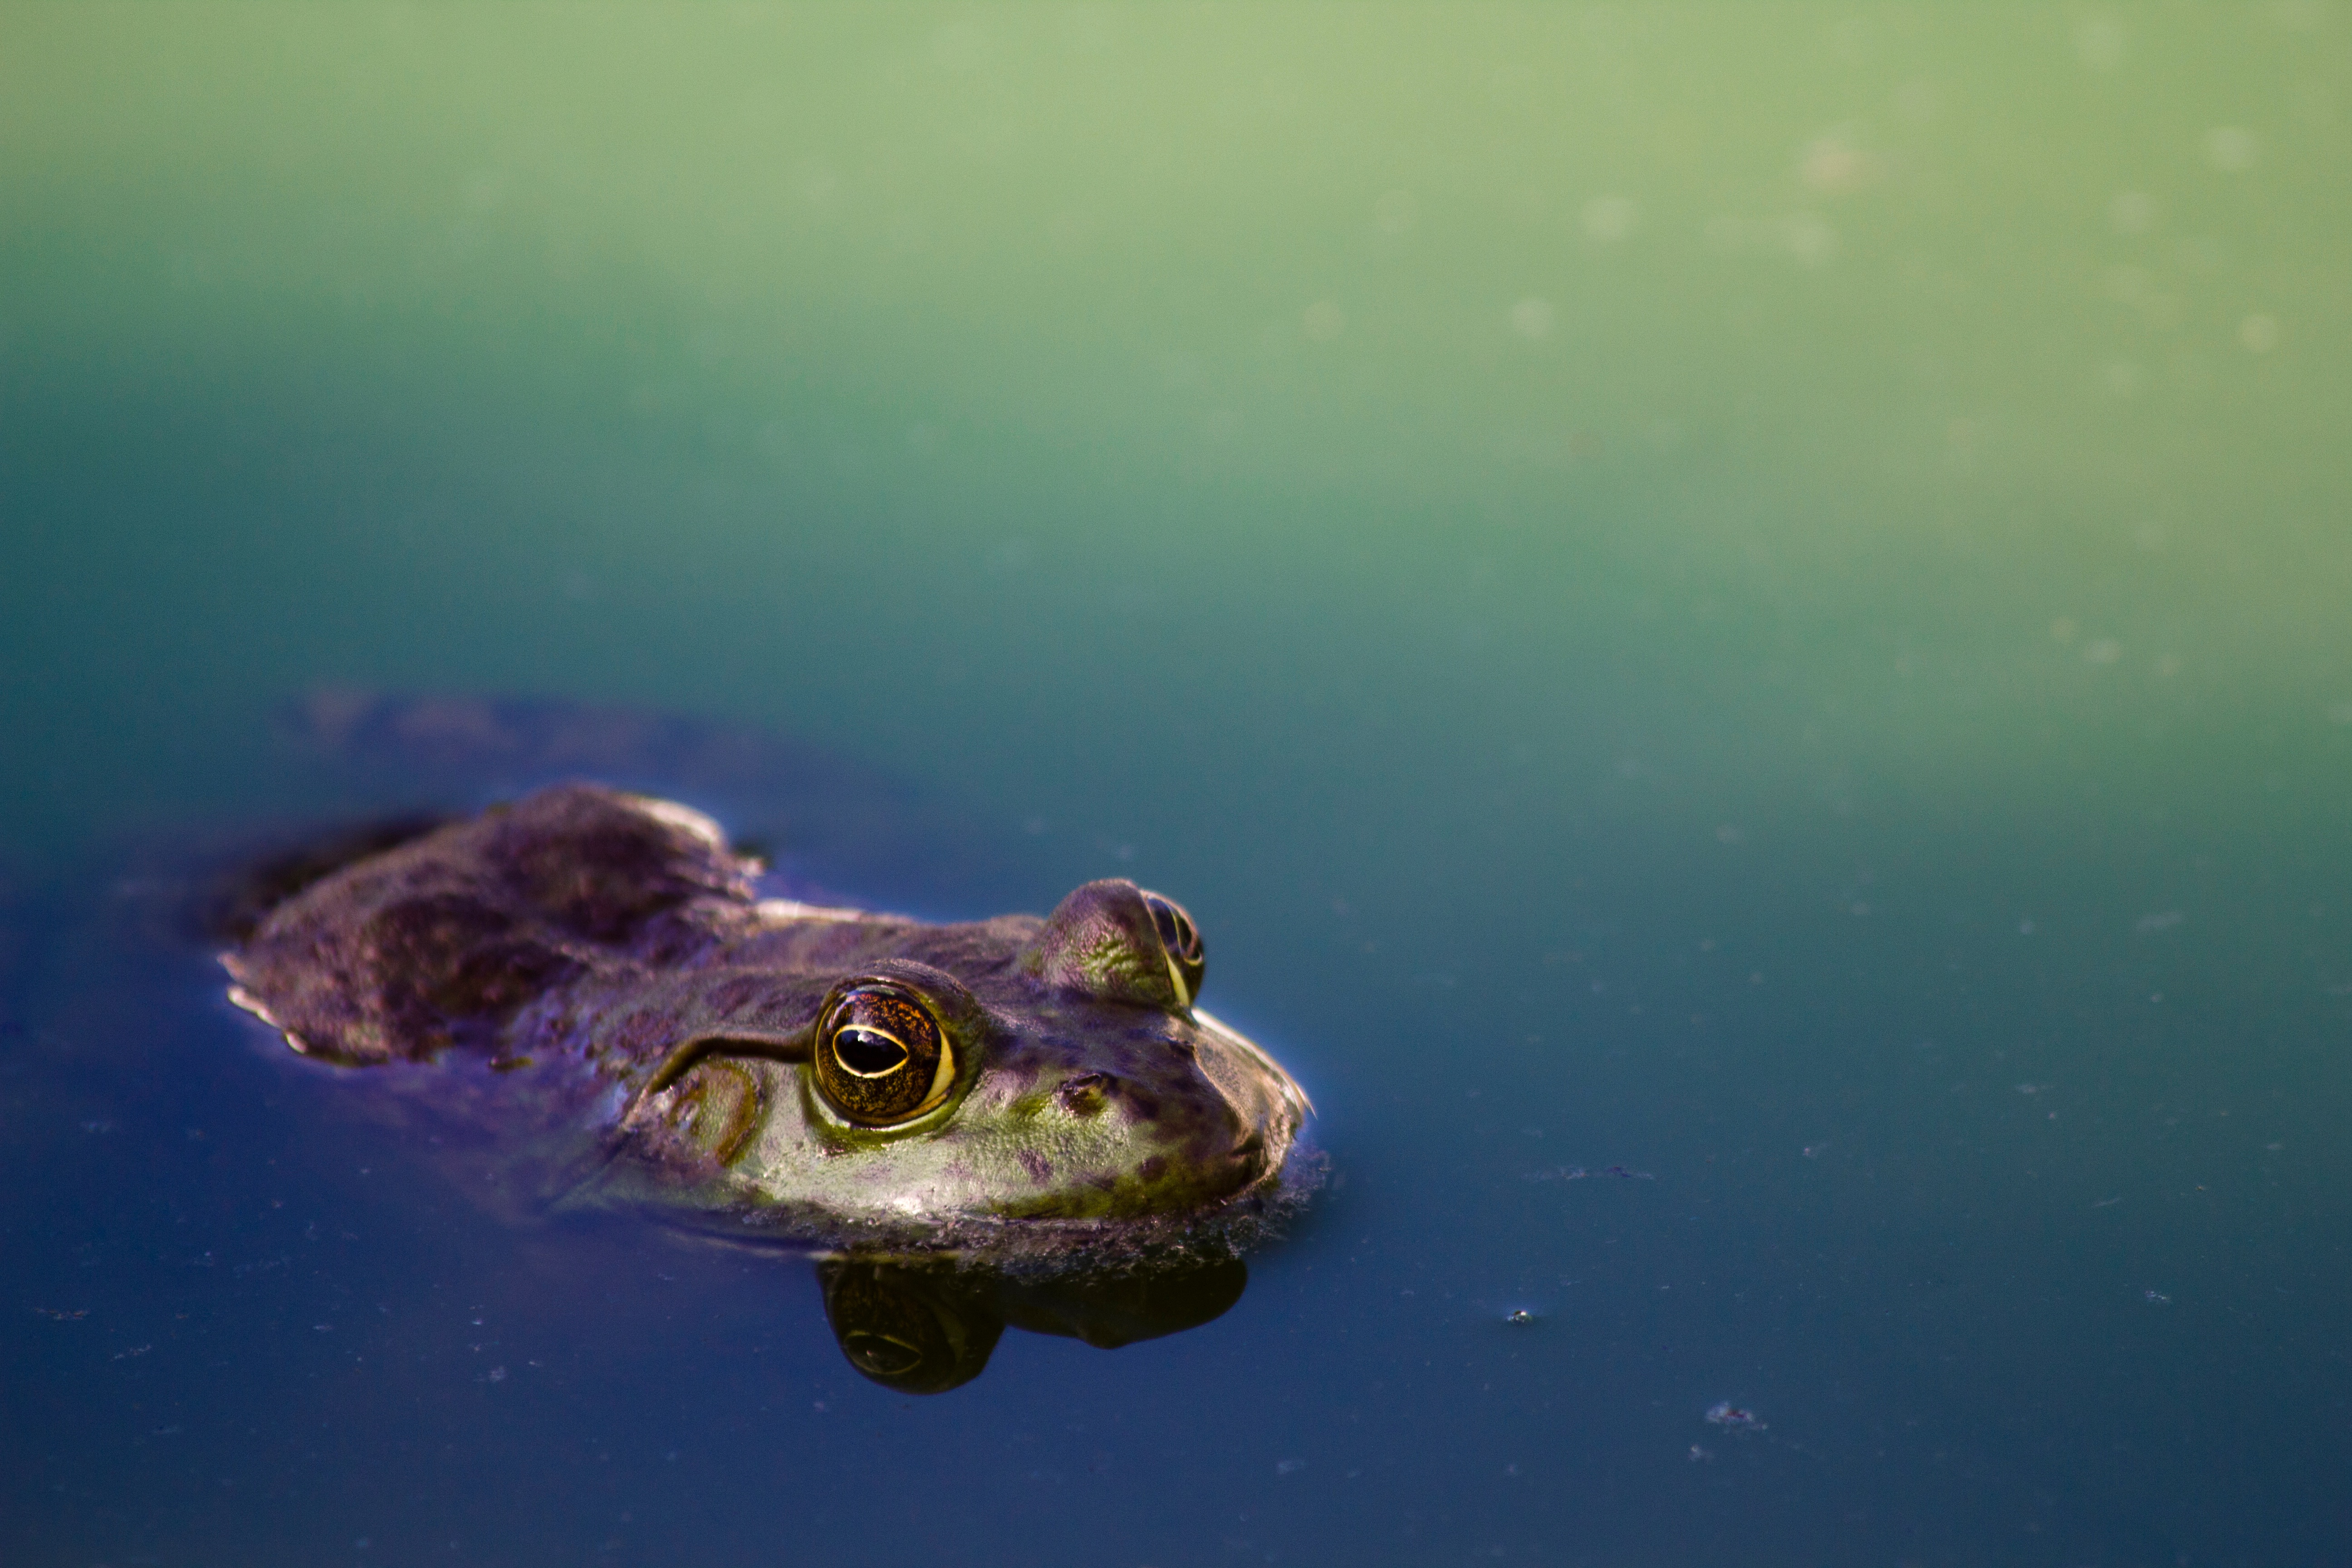
sea, water, pond, underwater, biology, frog, amphibian, fish, reef, eye, vertebrate, macro photography, marine biology